Small nucleolar RNA snoR60

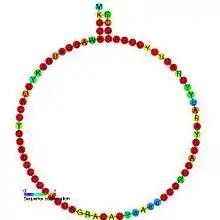
Predicted secondary structure and sequence conservation of snoR60

In molecular biology, Small nucleolar RNA snoR60 is a non-coding RNA (ncRNA) molecule which functions in the modification of other small nuclear RNAs (snRNAs). This type of modifying RNA is usually located in the nucleolus of the eukaryotic cell which is a major site of snRNA biogenesis. It is known as a small nucleolar RNA (snoRNA) and also often referred to as a guide RNA.